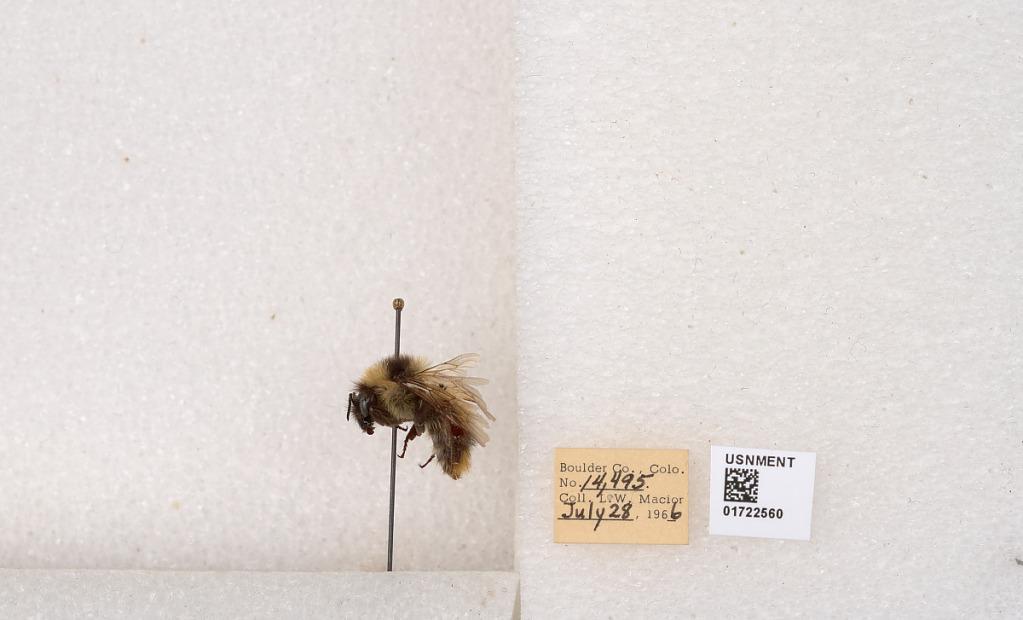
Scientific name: Bombus kirbyellus
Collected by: L. Macior
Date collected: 1966-7-28
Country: United States
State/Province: Colorado
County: Boulder
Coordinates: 40.0925, -105.358